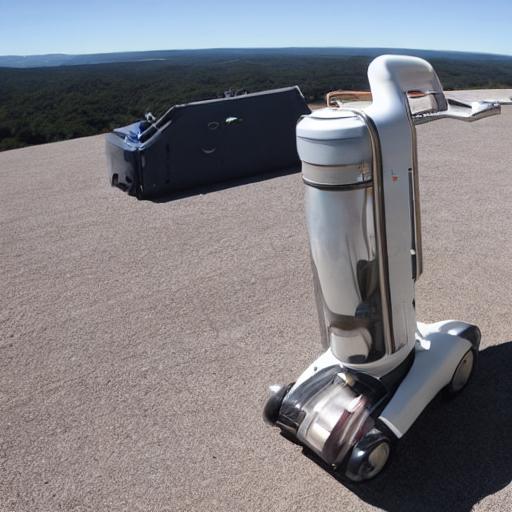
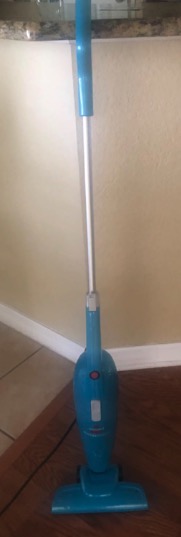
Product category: items_vacuum
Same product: no